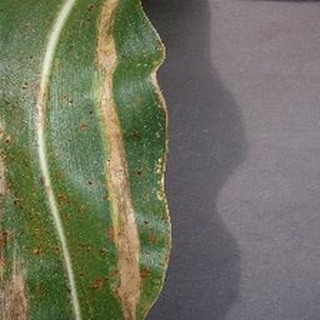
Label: corn_northern_leaf_blight